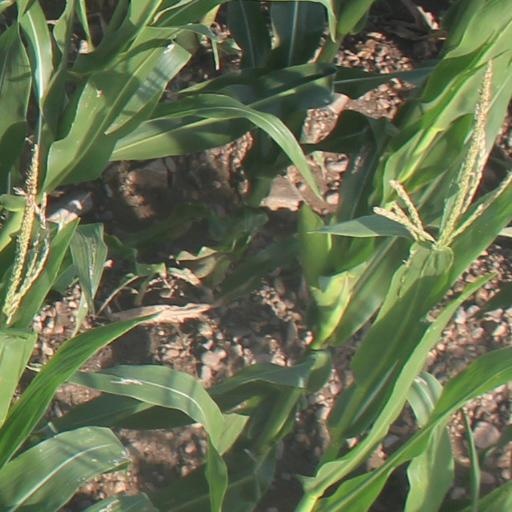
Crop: maize; corn